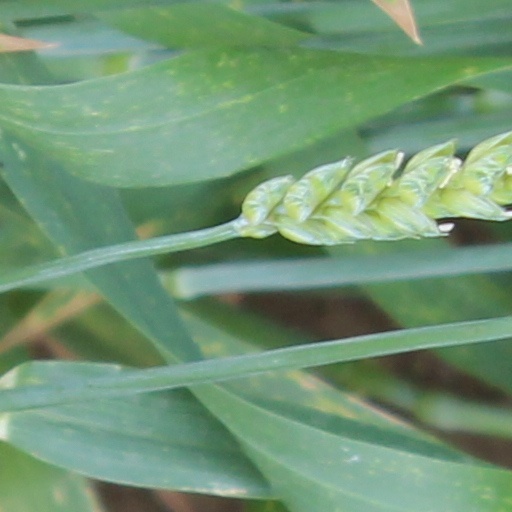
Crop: wheat